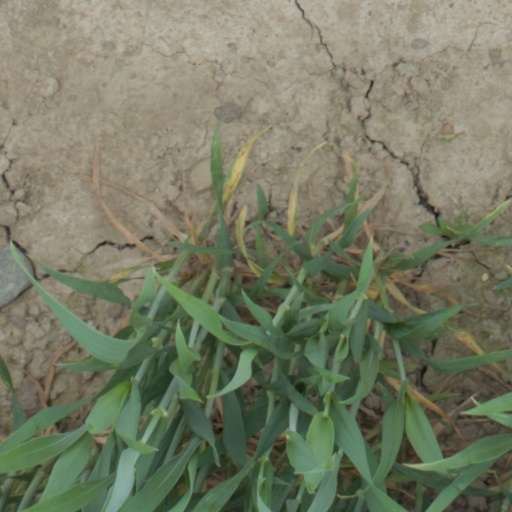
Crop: wheat